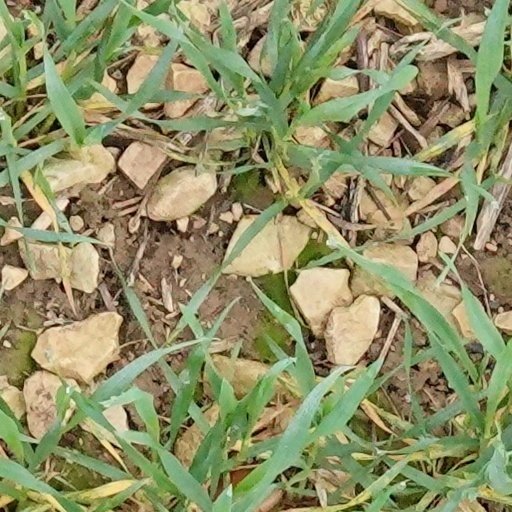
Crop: wheat